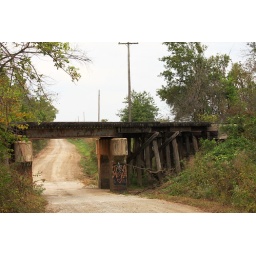
railroad bridge over a country road